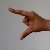
The image shows a hand gesture representing the letter 'Z' in Indian Sign Language.